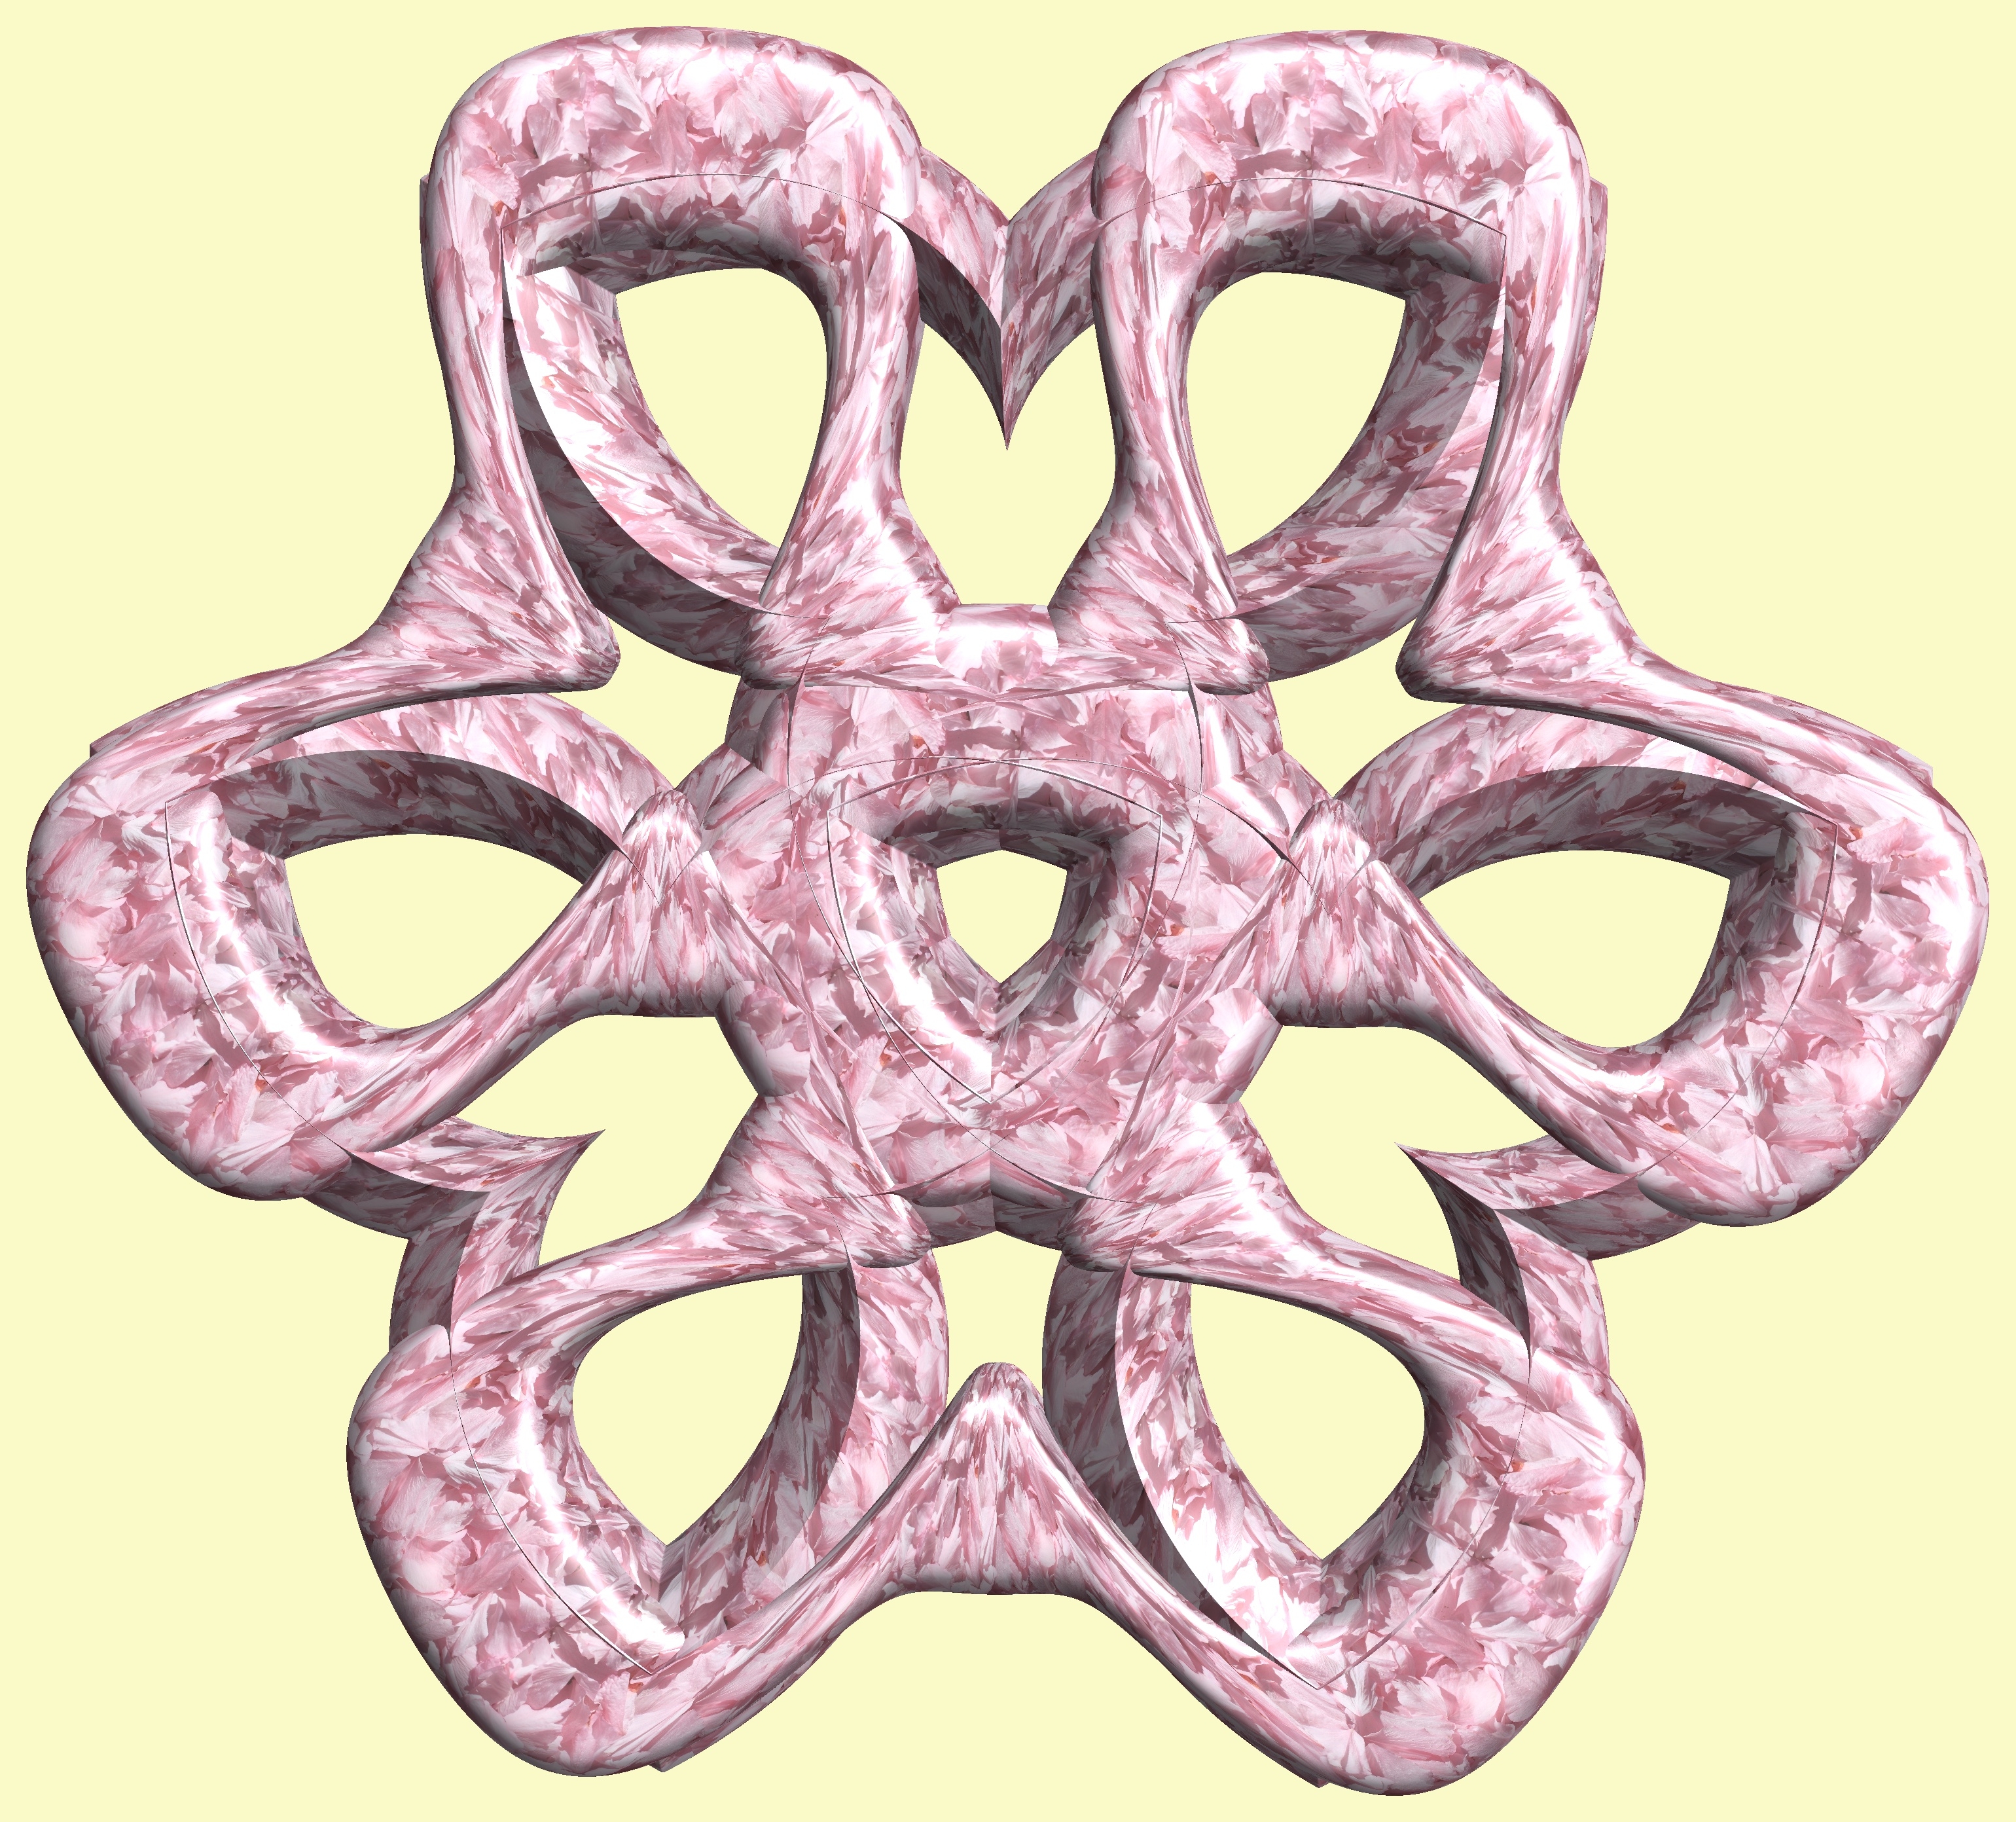
structure, texture, pattern, lighting, invertebrate, octopus, font, figure, drawing, illustration, design, symmetry, 3d, graphic, organ, torus, mathematica, cg, parametricplot3d, code, program, algorithm, abstruct, mapping, cephalopod, marine invertebrates